Artur Boruc

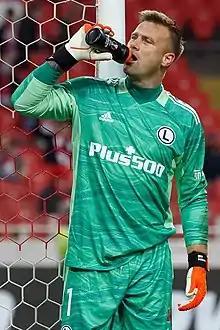
Boruc playing for Legia Warsaw in 2021

Artur Boruc (born 20 February 1980) is a Polish former professional footballer who played as a goalkeeper.